Sarah MacKenzie

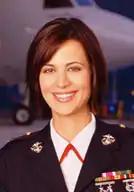
Catherine Bell as Lieutenant Colonel Sarah MacKenzie

Sarah "Mac" MacKenzie is a fictional character and lead role in the American television series "JAG", played by Catherine Bell. The character was created by Donald P. Bellisario, as a work for hire for Paramount Television, in the script for the first episode of the second season, which was filmed and then aired by CBS on January 3, 1997.